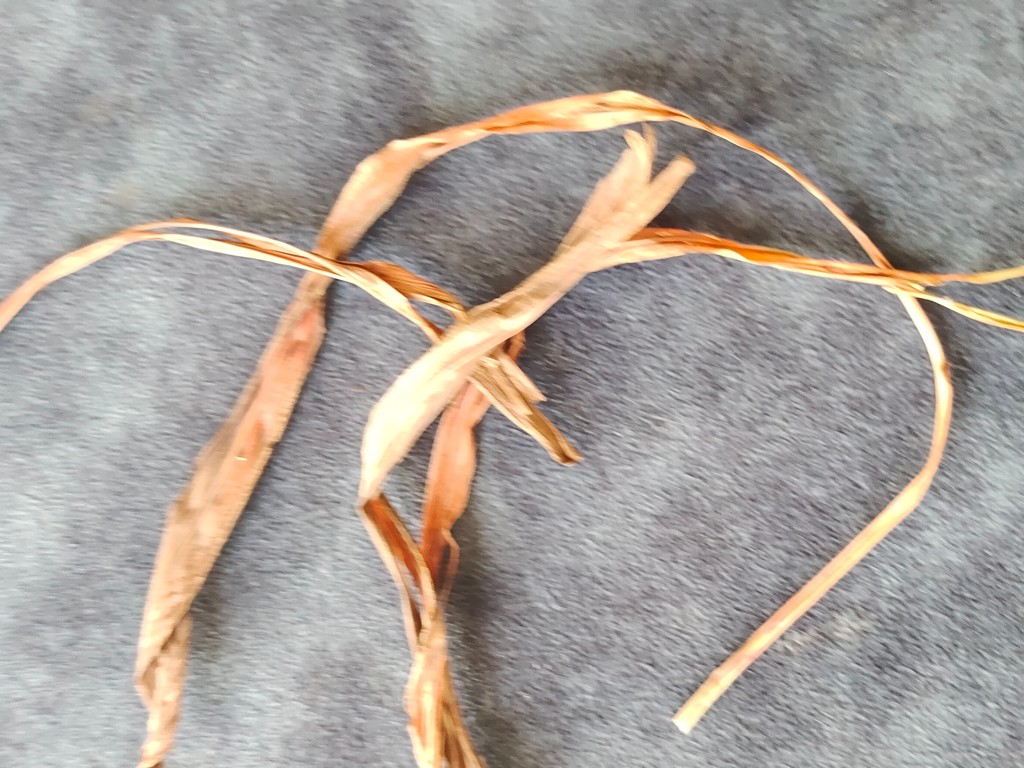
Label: Dried